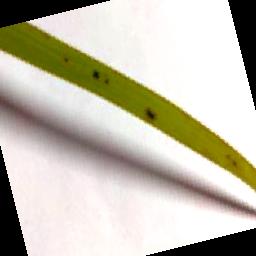
Label: Rice___Brown_Spot